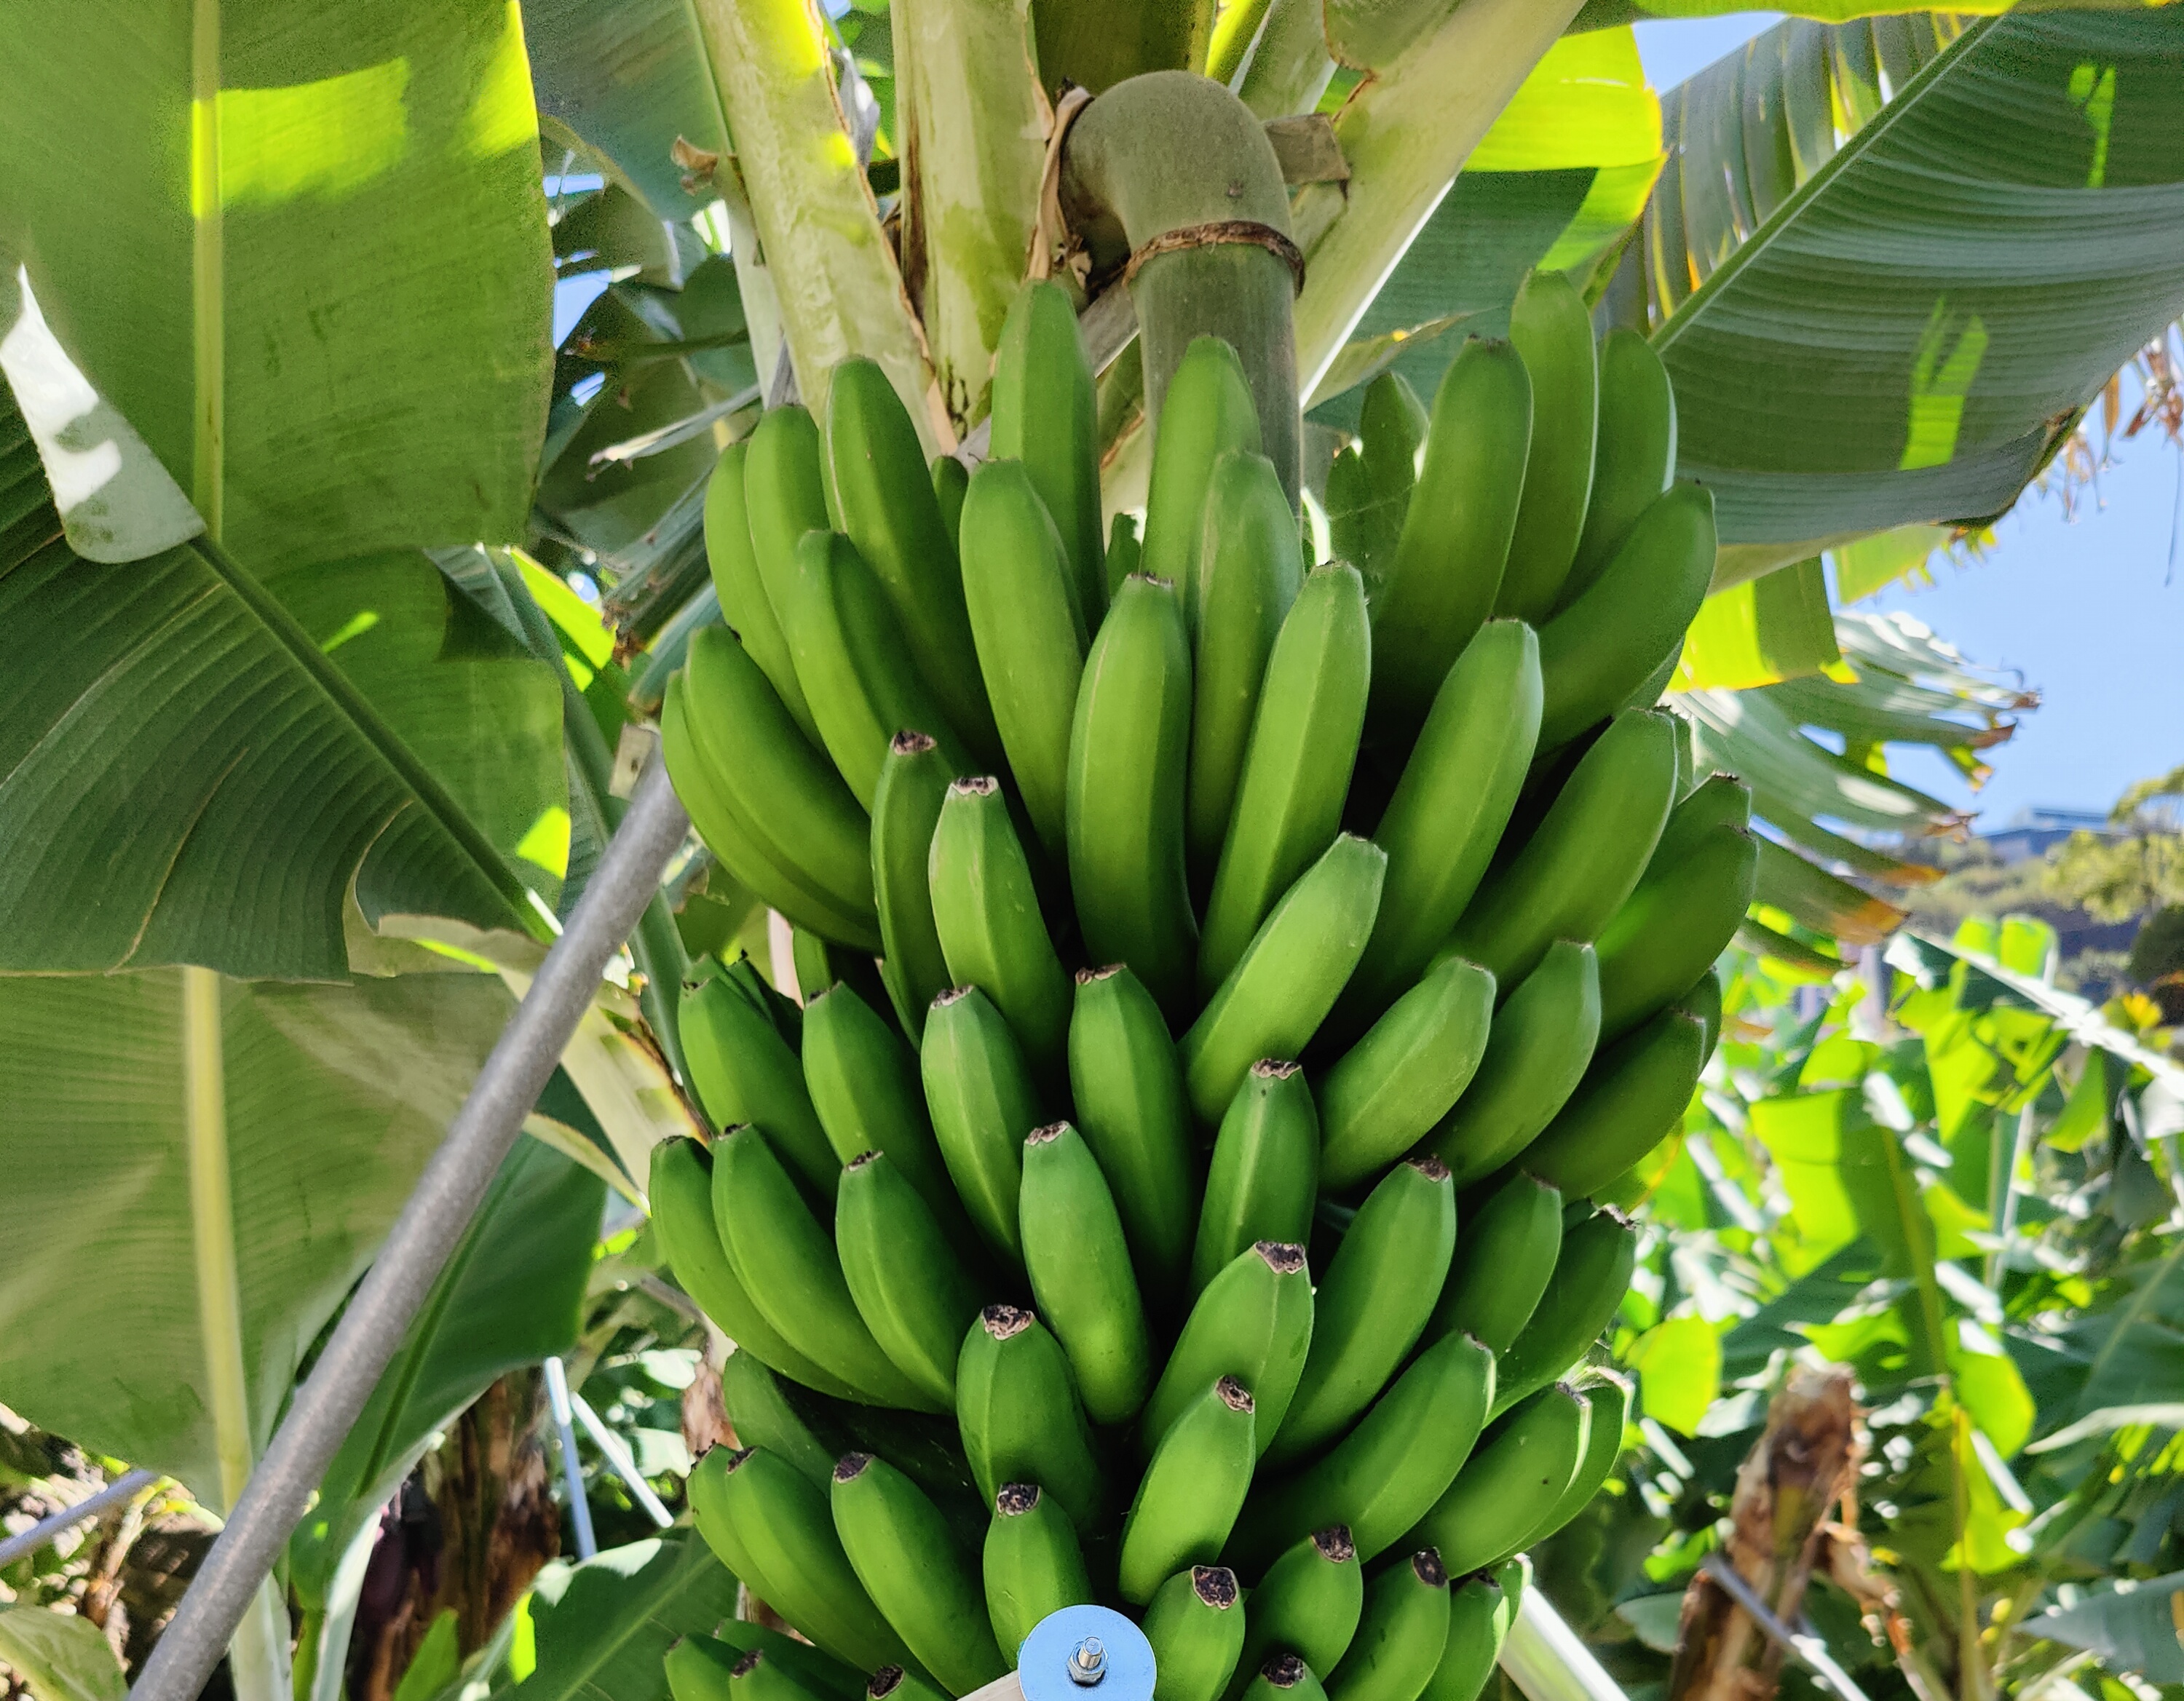
Label: Keep